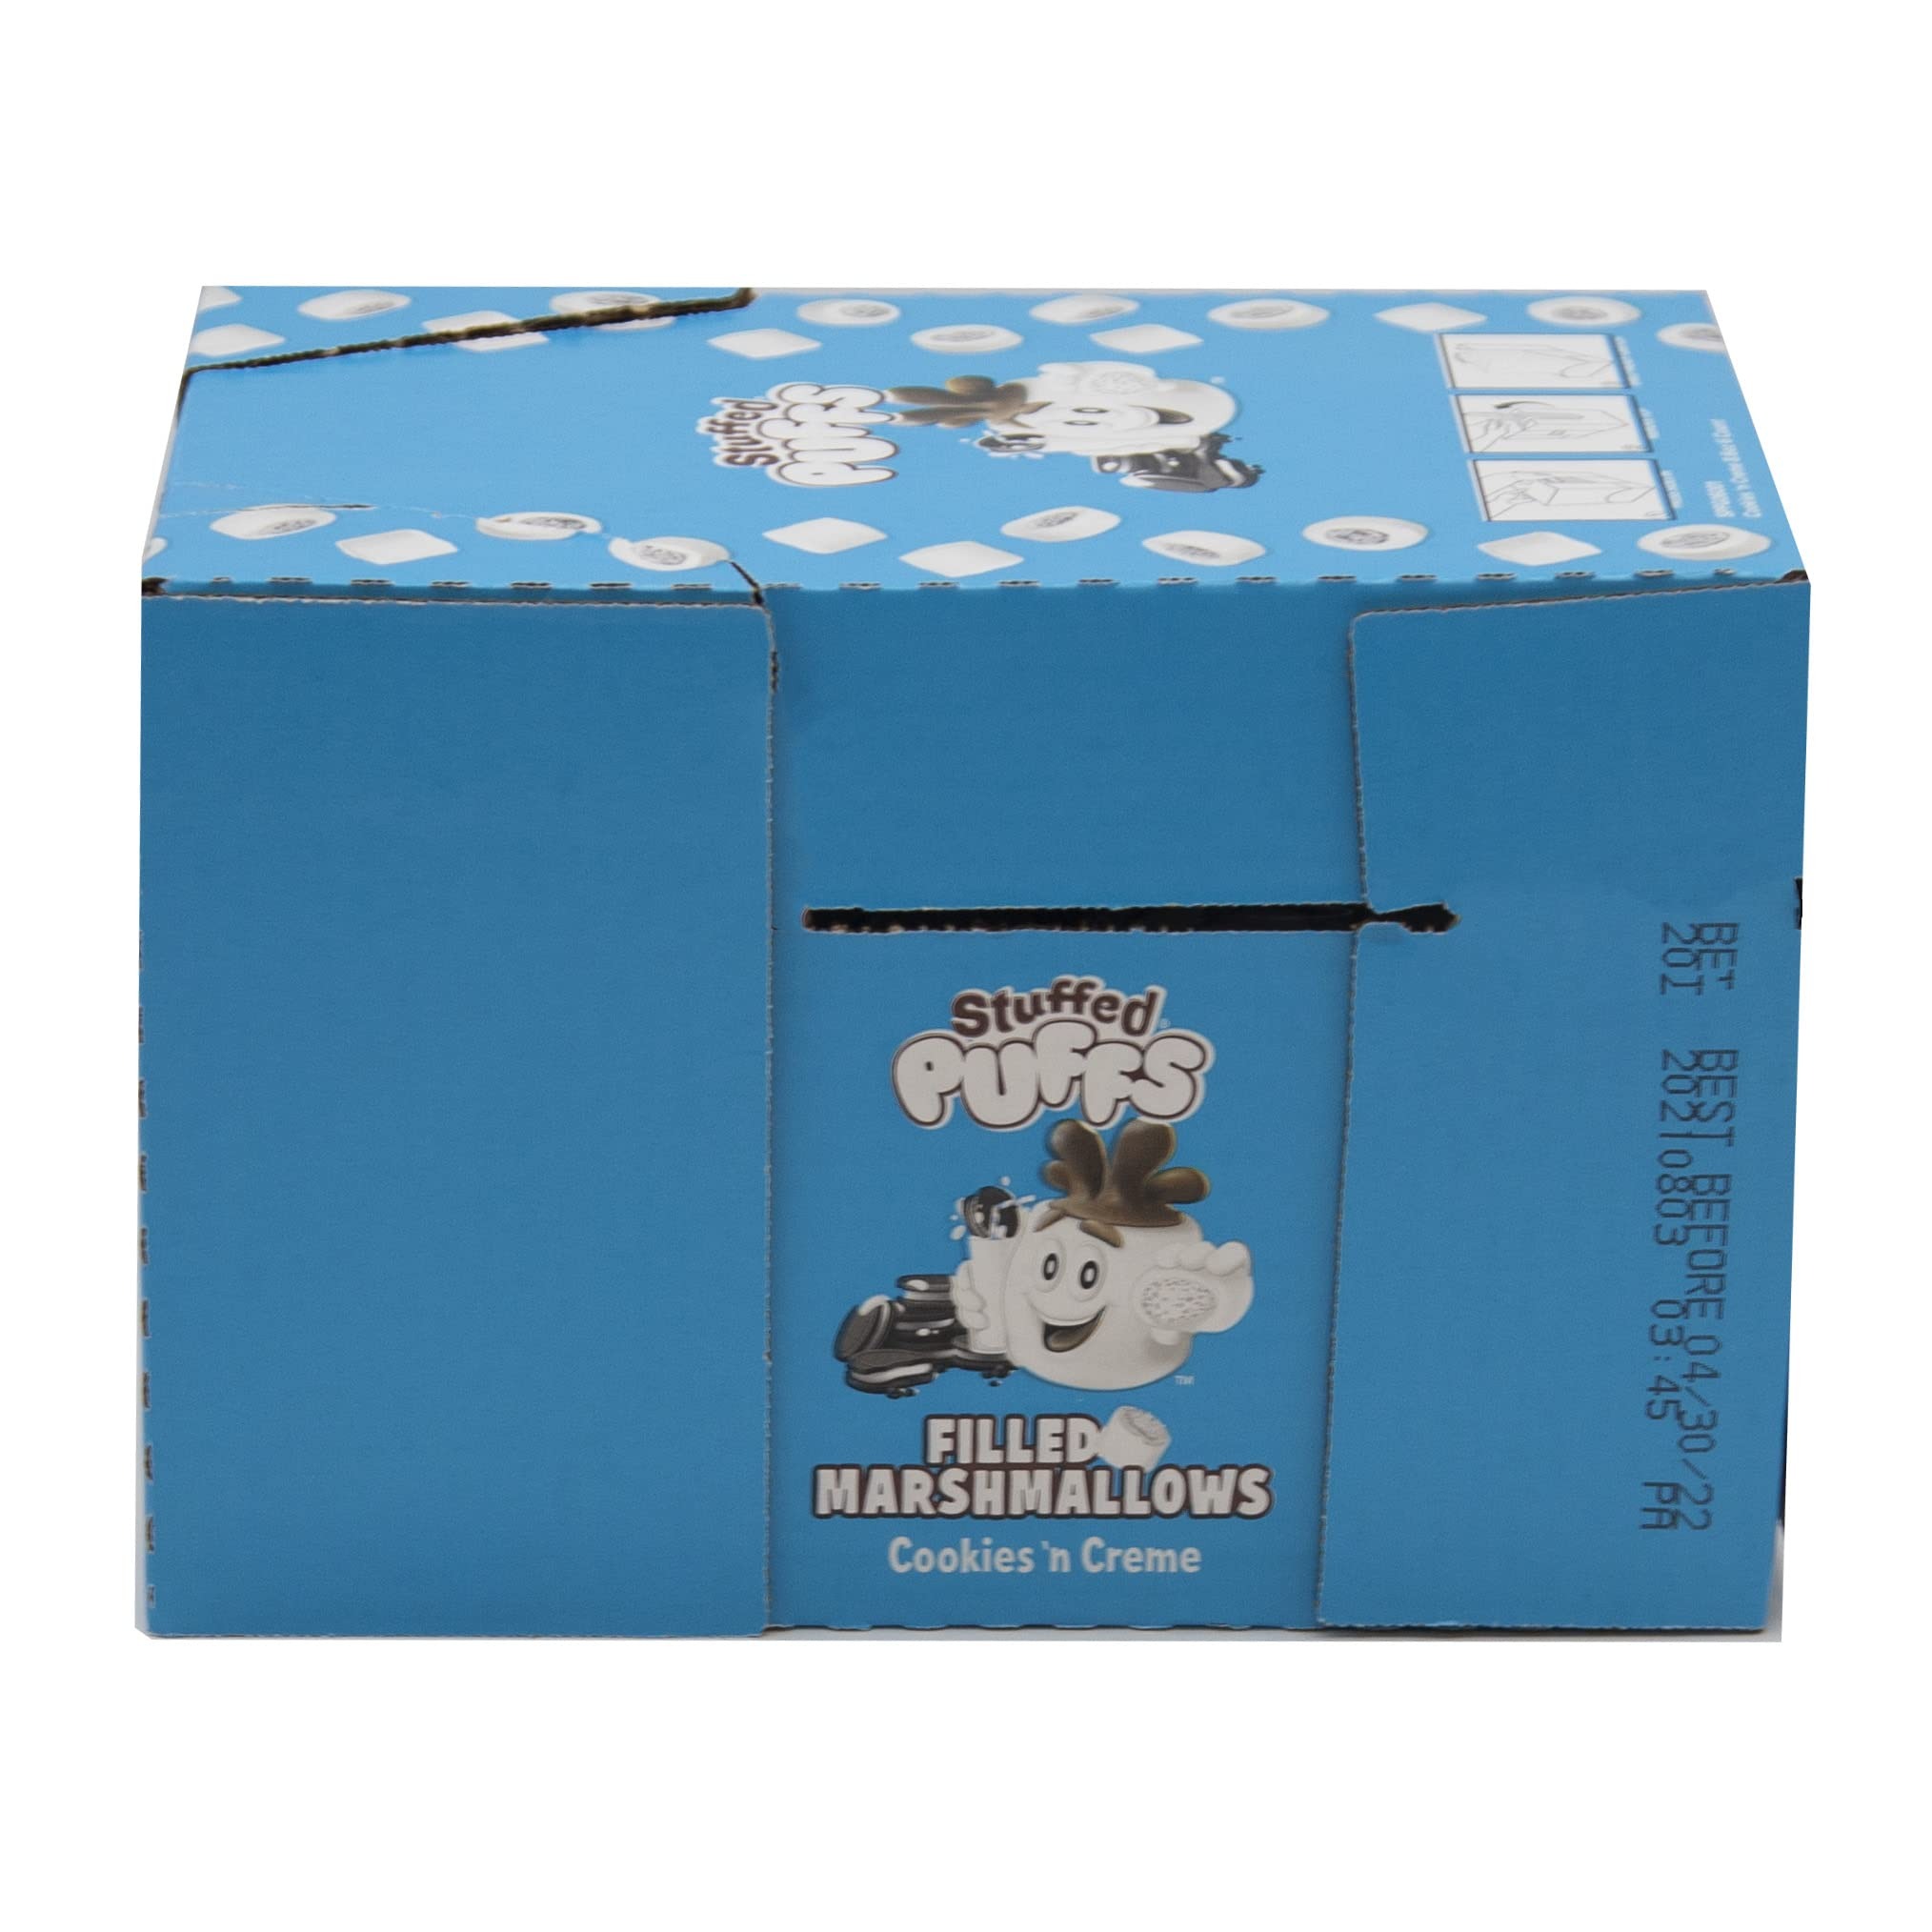
Item Name: Stuffed Puffs, Stuffed Puffs Cookies N Creme, 8.6 Ounce
Bullet Point: Made with creme-filled cookies
Product Description: Marshmallows made with creme-filled cookies. Snack it! Roast it! Toast it! Bake it! Melt it! StuffedPuffs.com. Explore recipes & more at StuffedPuffs.com. Keep fresh resealable bag.
Value: 8.6
Unit: Ounce

Price: 7.16